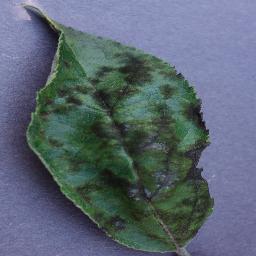
Label: Apple___Apple_scab